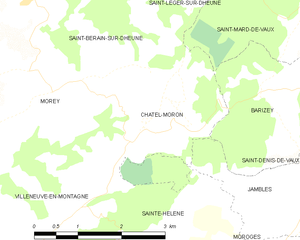
Carte des communes françaises